Virginie (film)

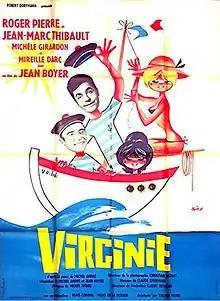

Virginie is a 1962 French comedy film directed by Jean Boyer and starring Roger Pierre, Jean-Marc Thibault and Michèle Girardon.